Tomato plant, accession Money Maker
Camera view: horizontal (90 deg, fisheye); turntable rotation: 330 degrees
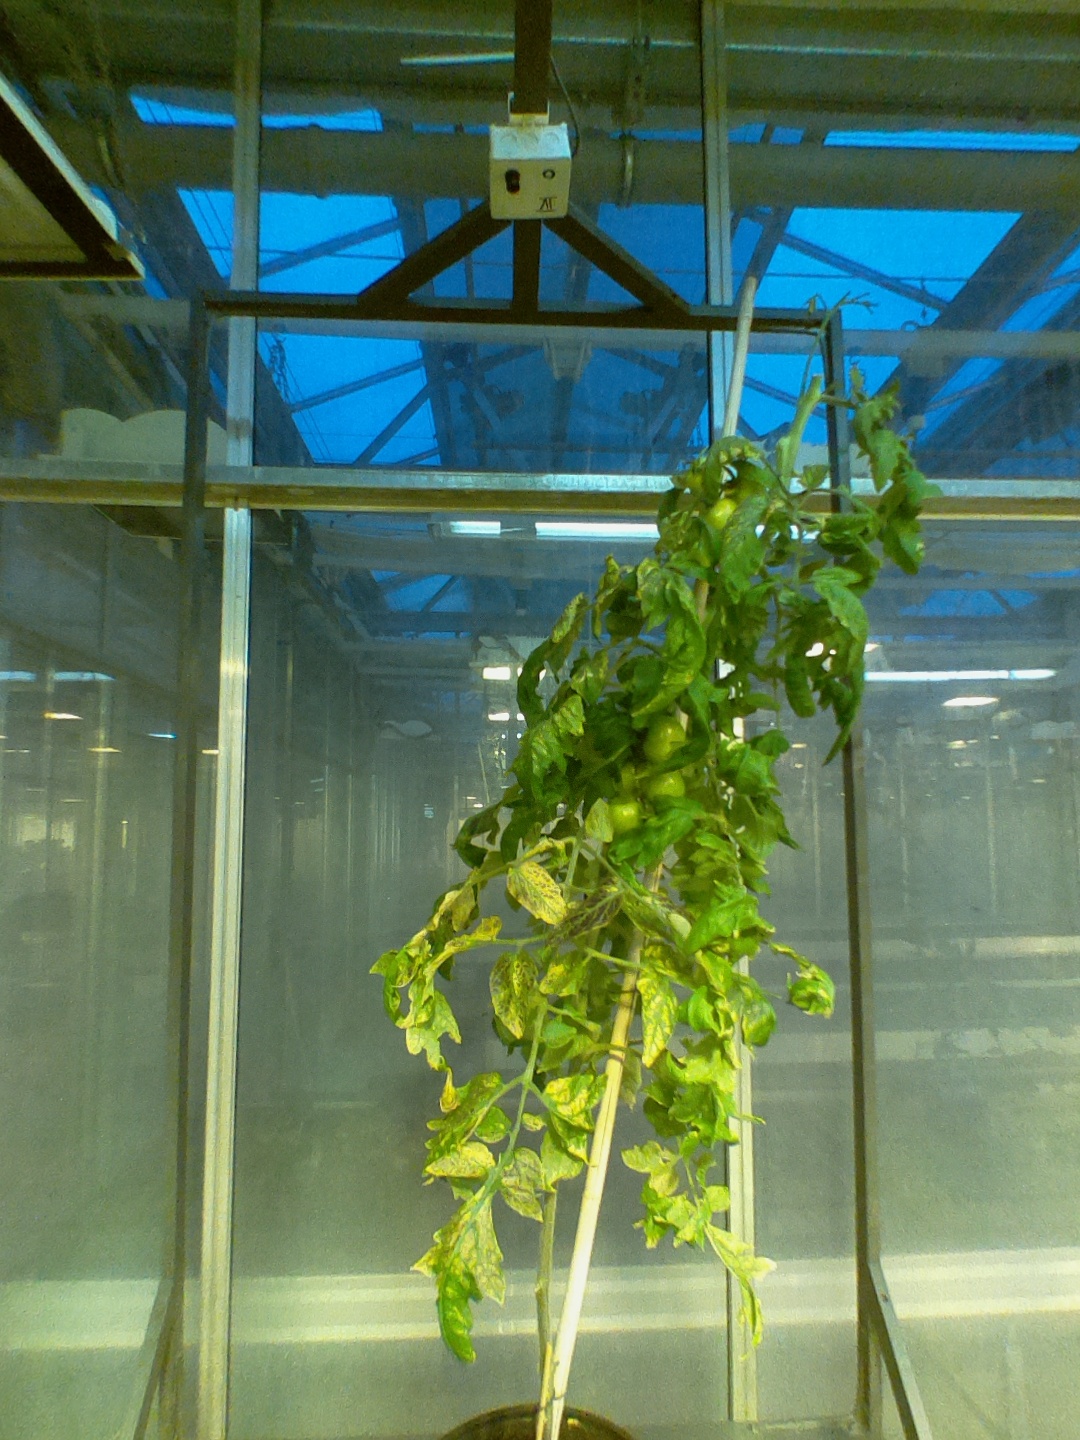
BBCH growth stage 78: 80% -90% of final fruit size